Alpha Polaris

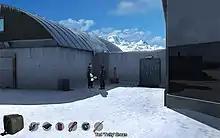
Screenshot

Rune Knudsen is a Norwegian biologist and the protagonist living at the American exploratory oil facility/research station Alpha Polaris in Greenland. Among the crew is Al Schaumann, the leader of the station, Tully Crean, a coarse and somewhat obnoxious handyman, Alistair Euler, the arrogant son of the company's CEO who arrives for a sudden unscheduled inspection and Nova whom Rune has romantic feelings for.